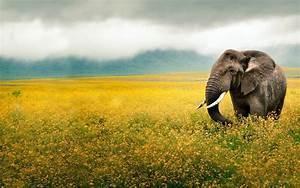
elephant